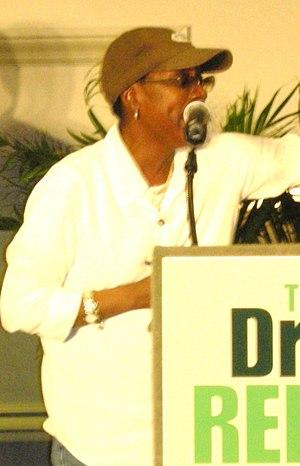
Afeni Shakur, née Alice Faye Williams le 22 janvier 1947 à Lumberton et morte le 2 mai 2016 à Sausalito d'un infarctus, est une Américaine, membre du Black Panther Party à New York dans les années 1960 et début des années 1970.